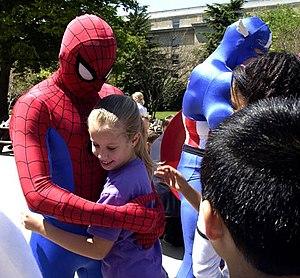
Chronologie de la bande dessinée :